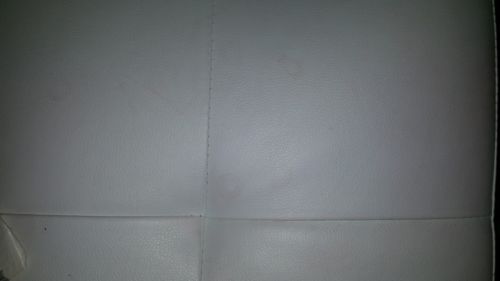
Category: sofa